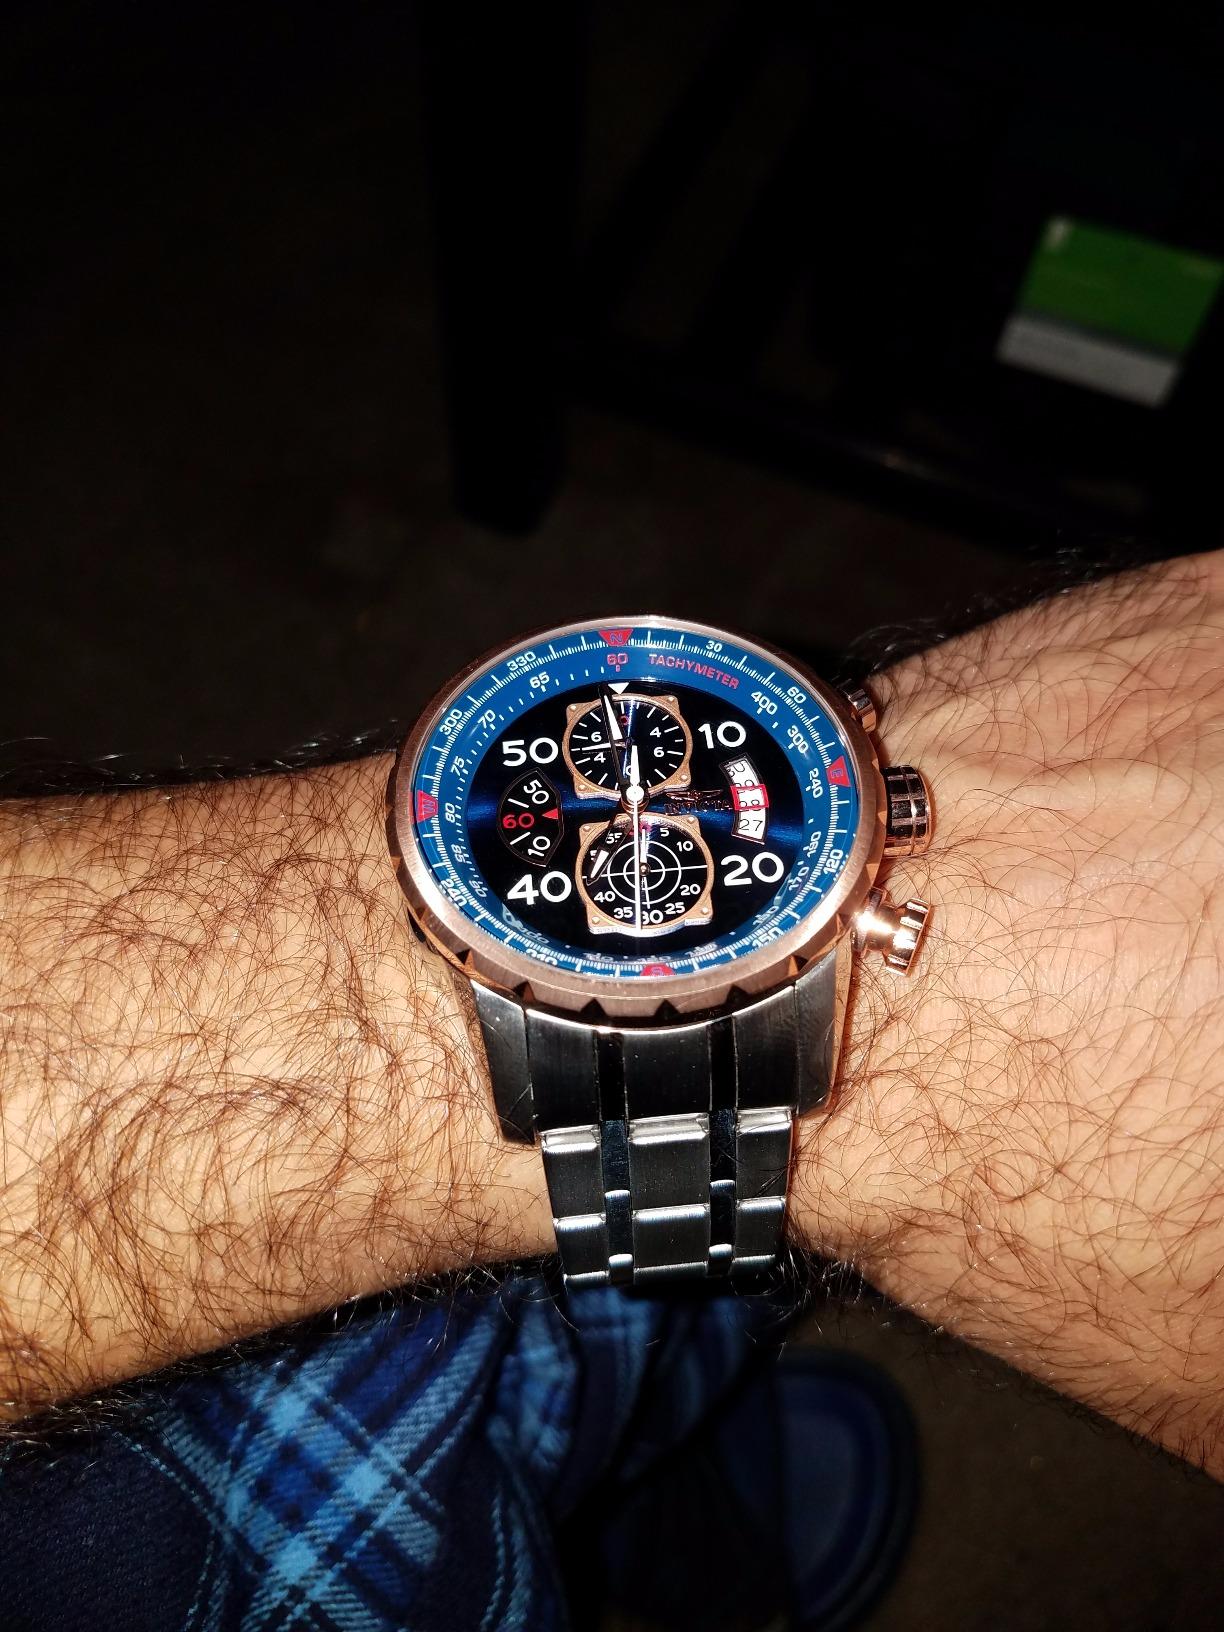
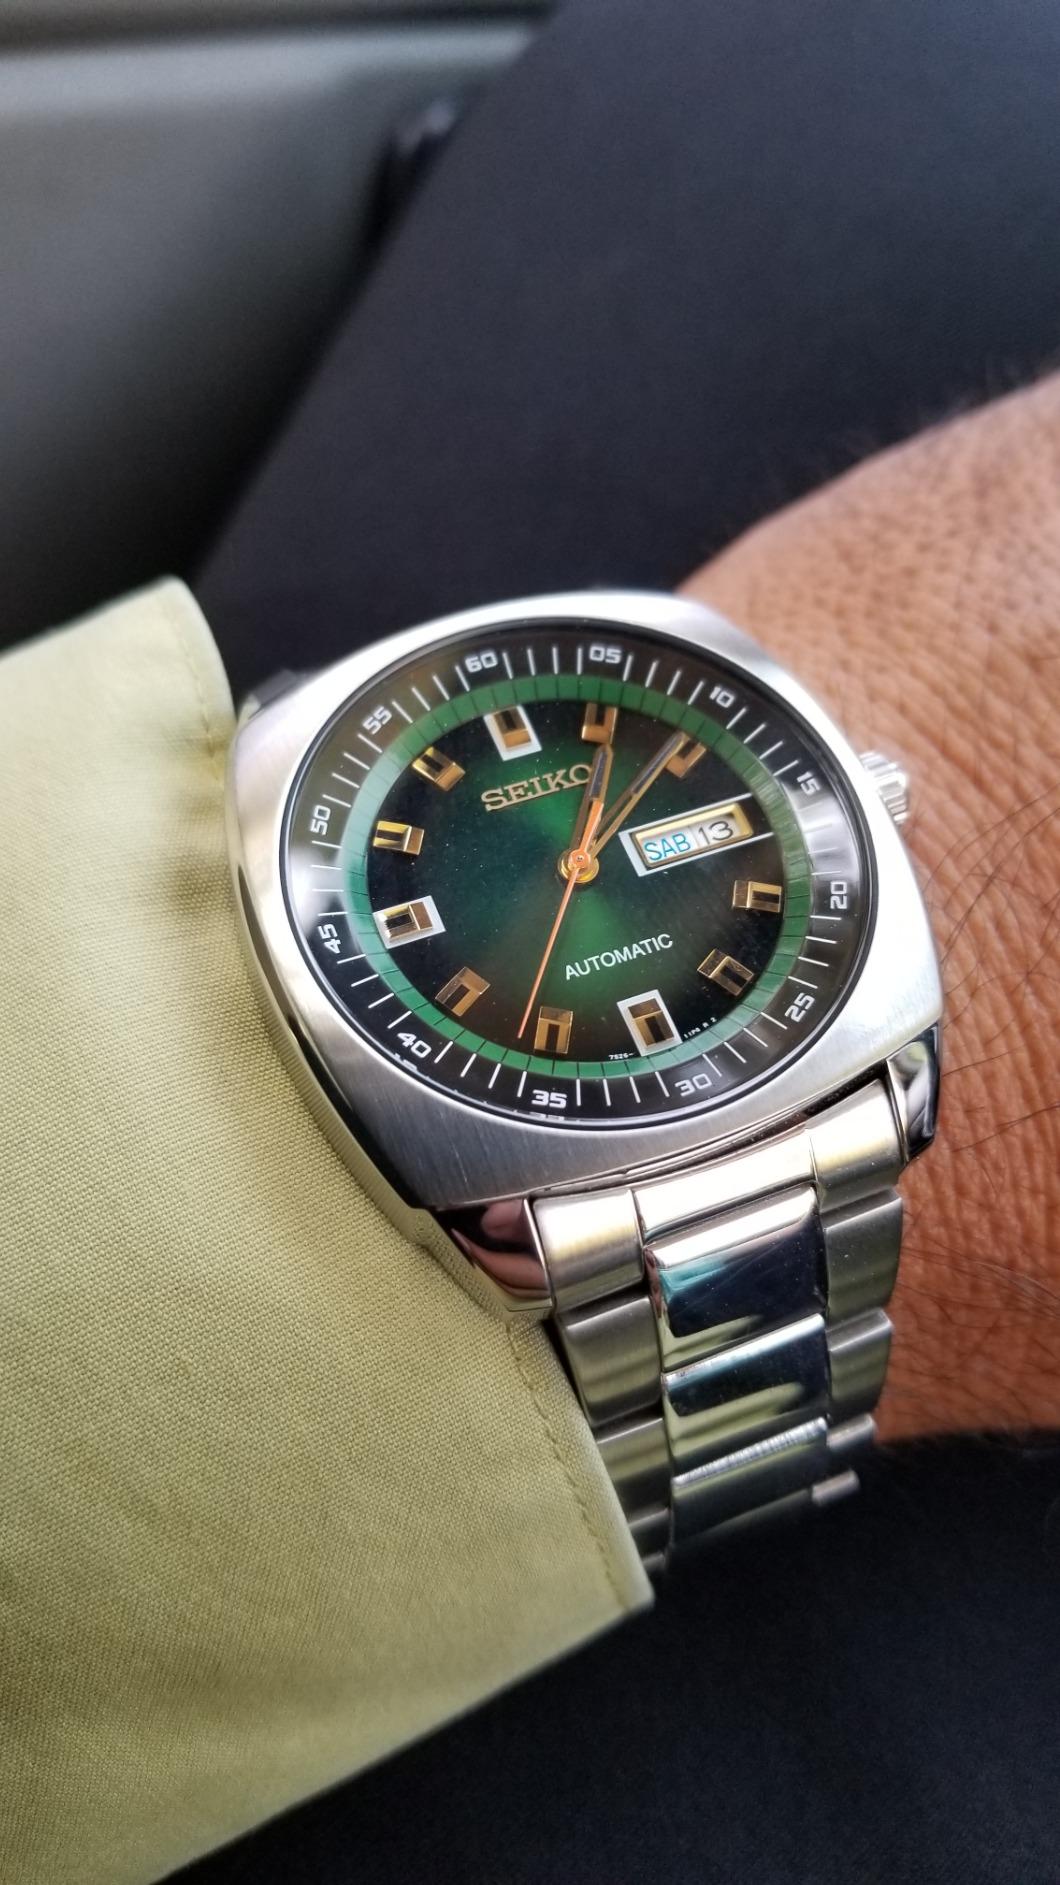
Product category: accessories_watch
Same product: no